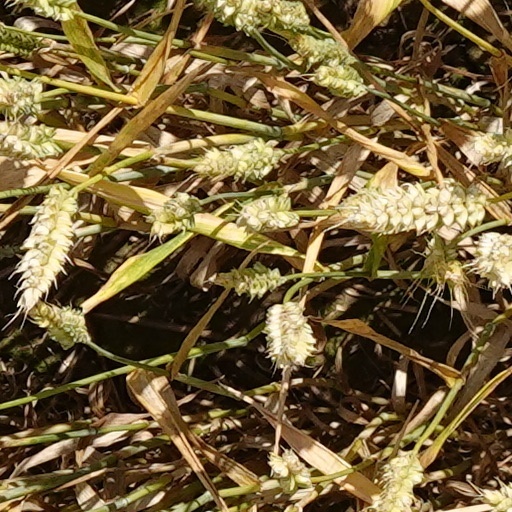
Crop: wheat